Empire Landmark Hotel

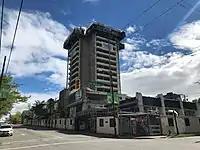
Demolition progress on 19 April 2019.

Due to economic pressures as a result of rising property values within downtown Vancouver, combined with the building's historically unpopular brutalist architecture and relatively small floor space being prohibitive to redevelopment of the original tower into anything but another hotel, it was decided to demolish the Empire Landmark Hotel and redevelop the site.